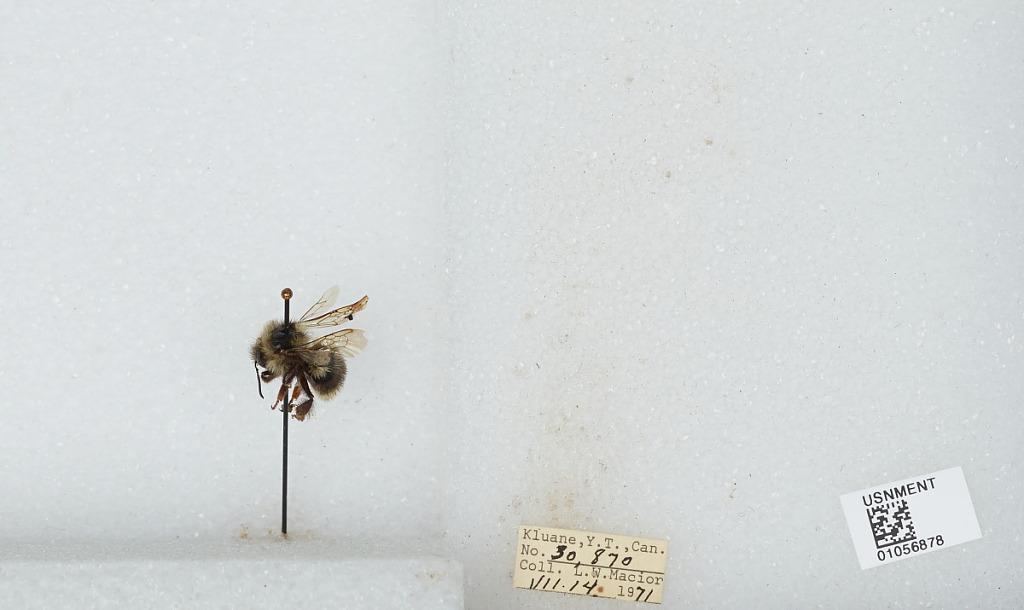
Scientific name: Bombus bifarius nearcticus
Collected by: L. Macior
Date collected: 1971-7-14
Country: Canada
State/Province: Yukon Territory
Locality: Kluane
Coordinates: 60.75, -139.5